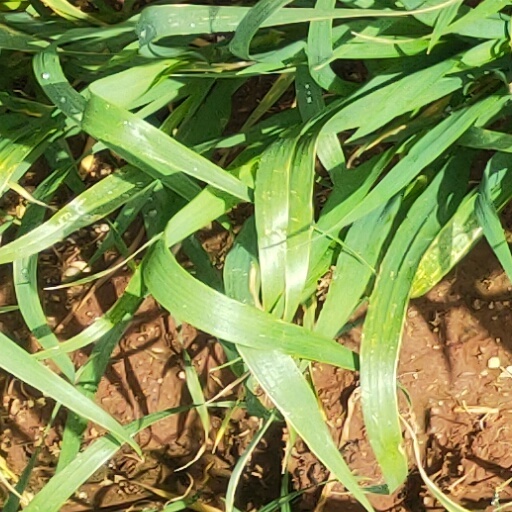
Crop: wheat